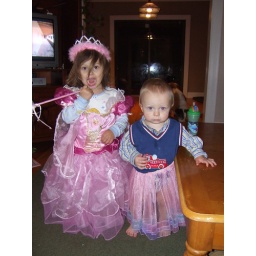
Fun in the dress up box